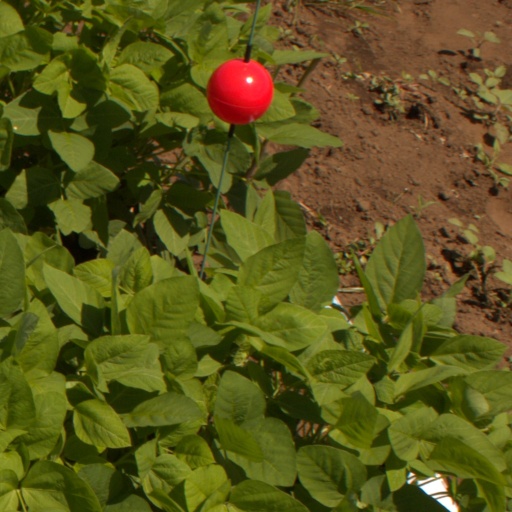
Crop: soybean